Willet

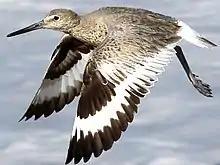
The white wing band is distinctive in flight, both above and below

The willet is an inelegant and heavily built shorebird with a structure similar to that of the common redshank but being larger in size than the greater yellowlegs while resembling a godwit in flight with black primary coverts and primaries contrasting with a broad white band, white secondaries with a white rump and gray tail band. With its reclassification into the "Tringa" genus, it stands as the largest species in this prominent sandpiper genus. It is in overall length and weighs . The sexes are similar in plumage but the female is slightly larger.